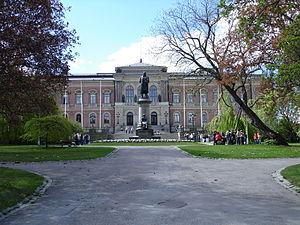
Don Mitchell est un géographe américain, professeur de géographie culturelle.
L’université d'Uppsala ou l'université d'Upsal est une université d'État située à Uppsala, en Suède. Fondée en 1477, elle est la plus vieille université de Scandinavie. Elle figure parmi les meilleures universités d'Europe du Nord dans les classements internationaux et elle est généralement considérée comme l'une des plus prestigieuses institutions d'enseignement supérieur en Europe. Depuis 2013, l'université possède aussi un campus à Visby: campus Gotland.